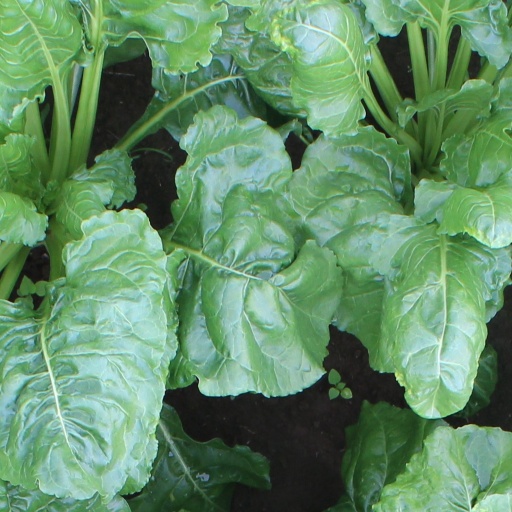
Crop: sugar beet